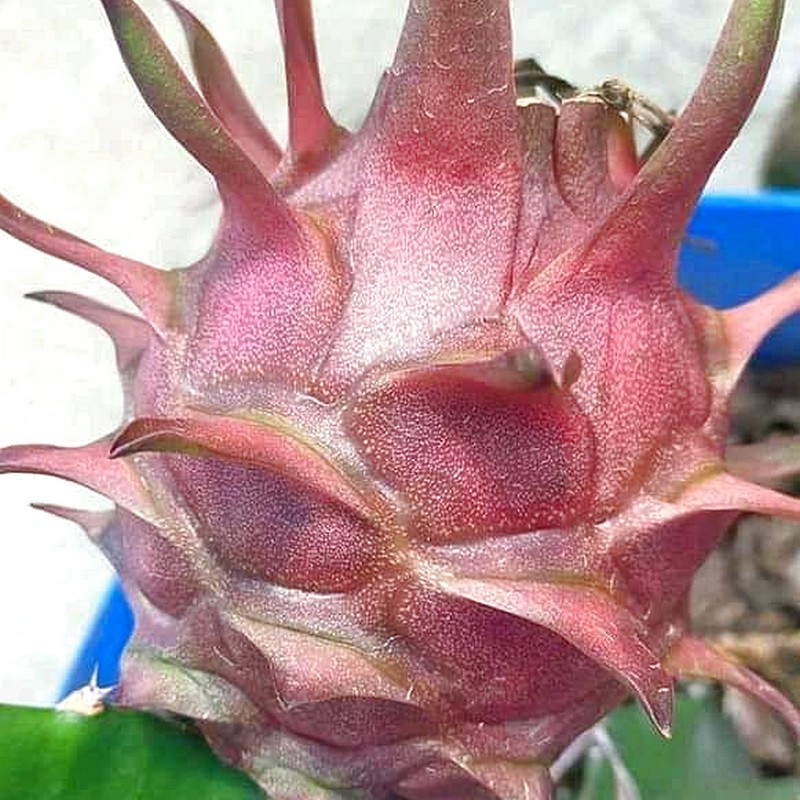
Label: Fresh Dragon Fruit